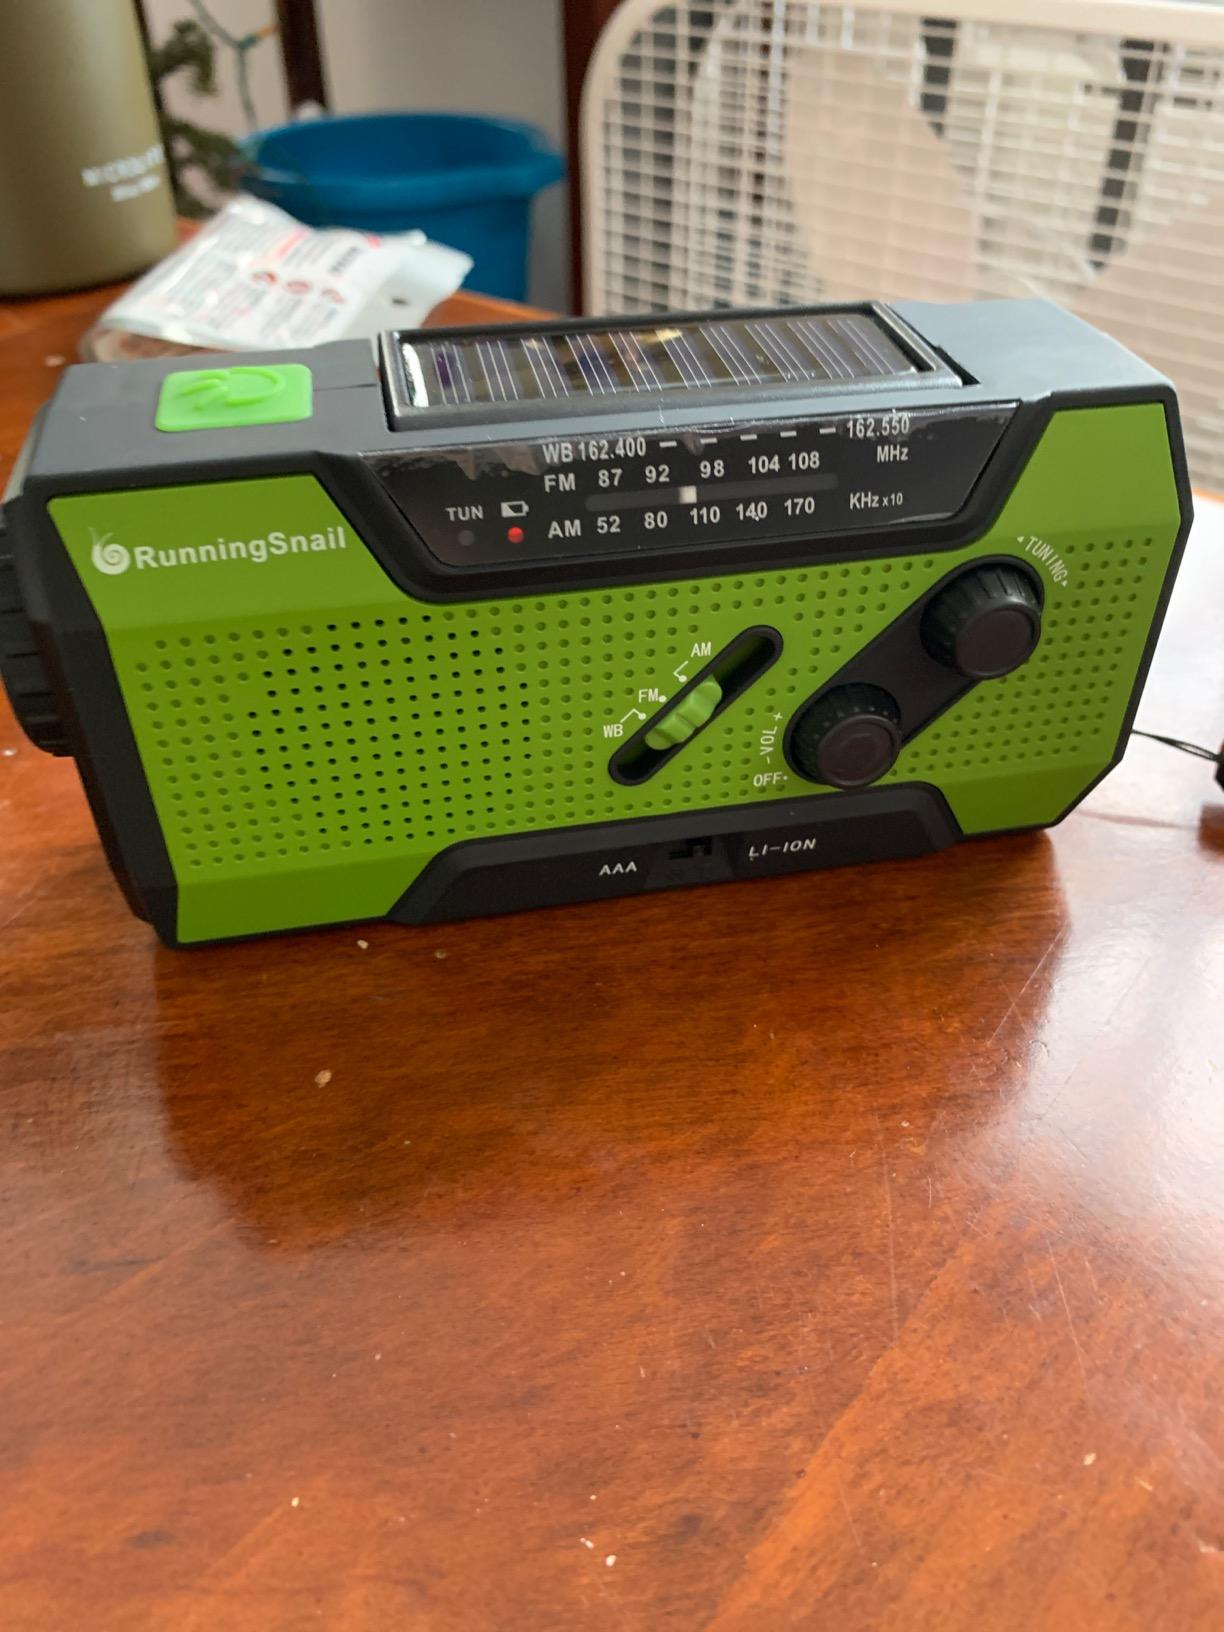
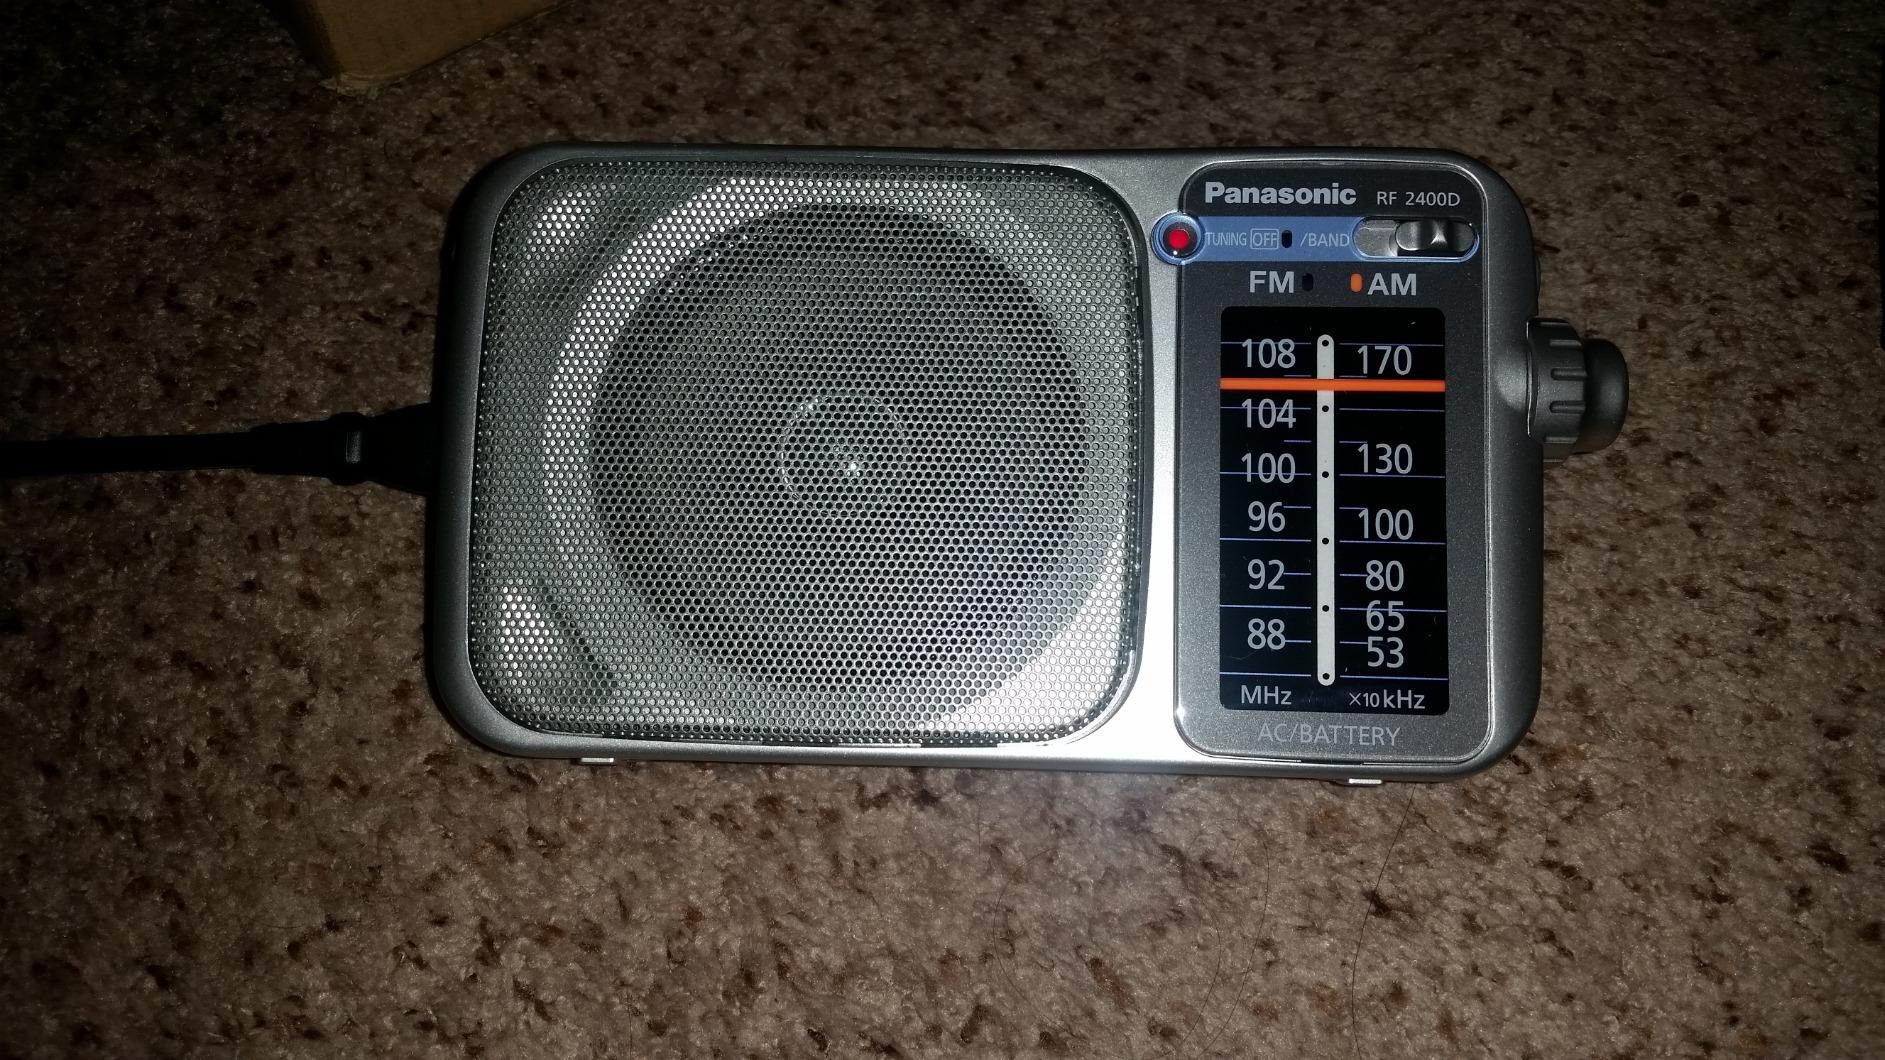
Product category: radio
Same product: no